San Diego

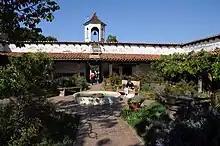
Casa de Estudillo, built 1827, is one of San Diego's oldest buildings and served as inspiration for Helen Hunt Jackson's 1884 novel "Ramona".

In 1821, Mexico won its independence from Spain, and San Diego became part of the Mexican territory of Alta California. In 1822, Mexico began its attempt to extend its authority over the coastal territory of Alta California. The fort on Presidio Hill was gradually abandoned, while the town of San Diego grew up on the level land below Presidio Hill. The Mission was secularized by the Mexican government in 1834, and most of the Mission lands were granted to former soldiers. The 432 residents of the town petitioned the governor to form a pueblo, and Juan María Osuna was elected the first "alcalde" ("municipal magistrate"). Beyond the town, Mexican land grants expanded the number of California ranchos that modestly added to the local economy.